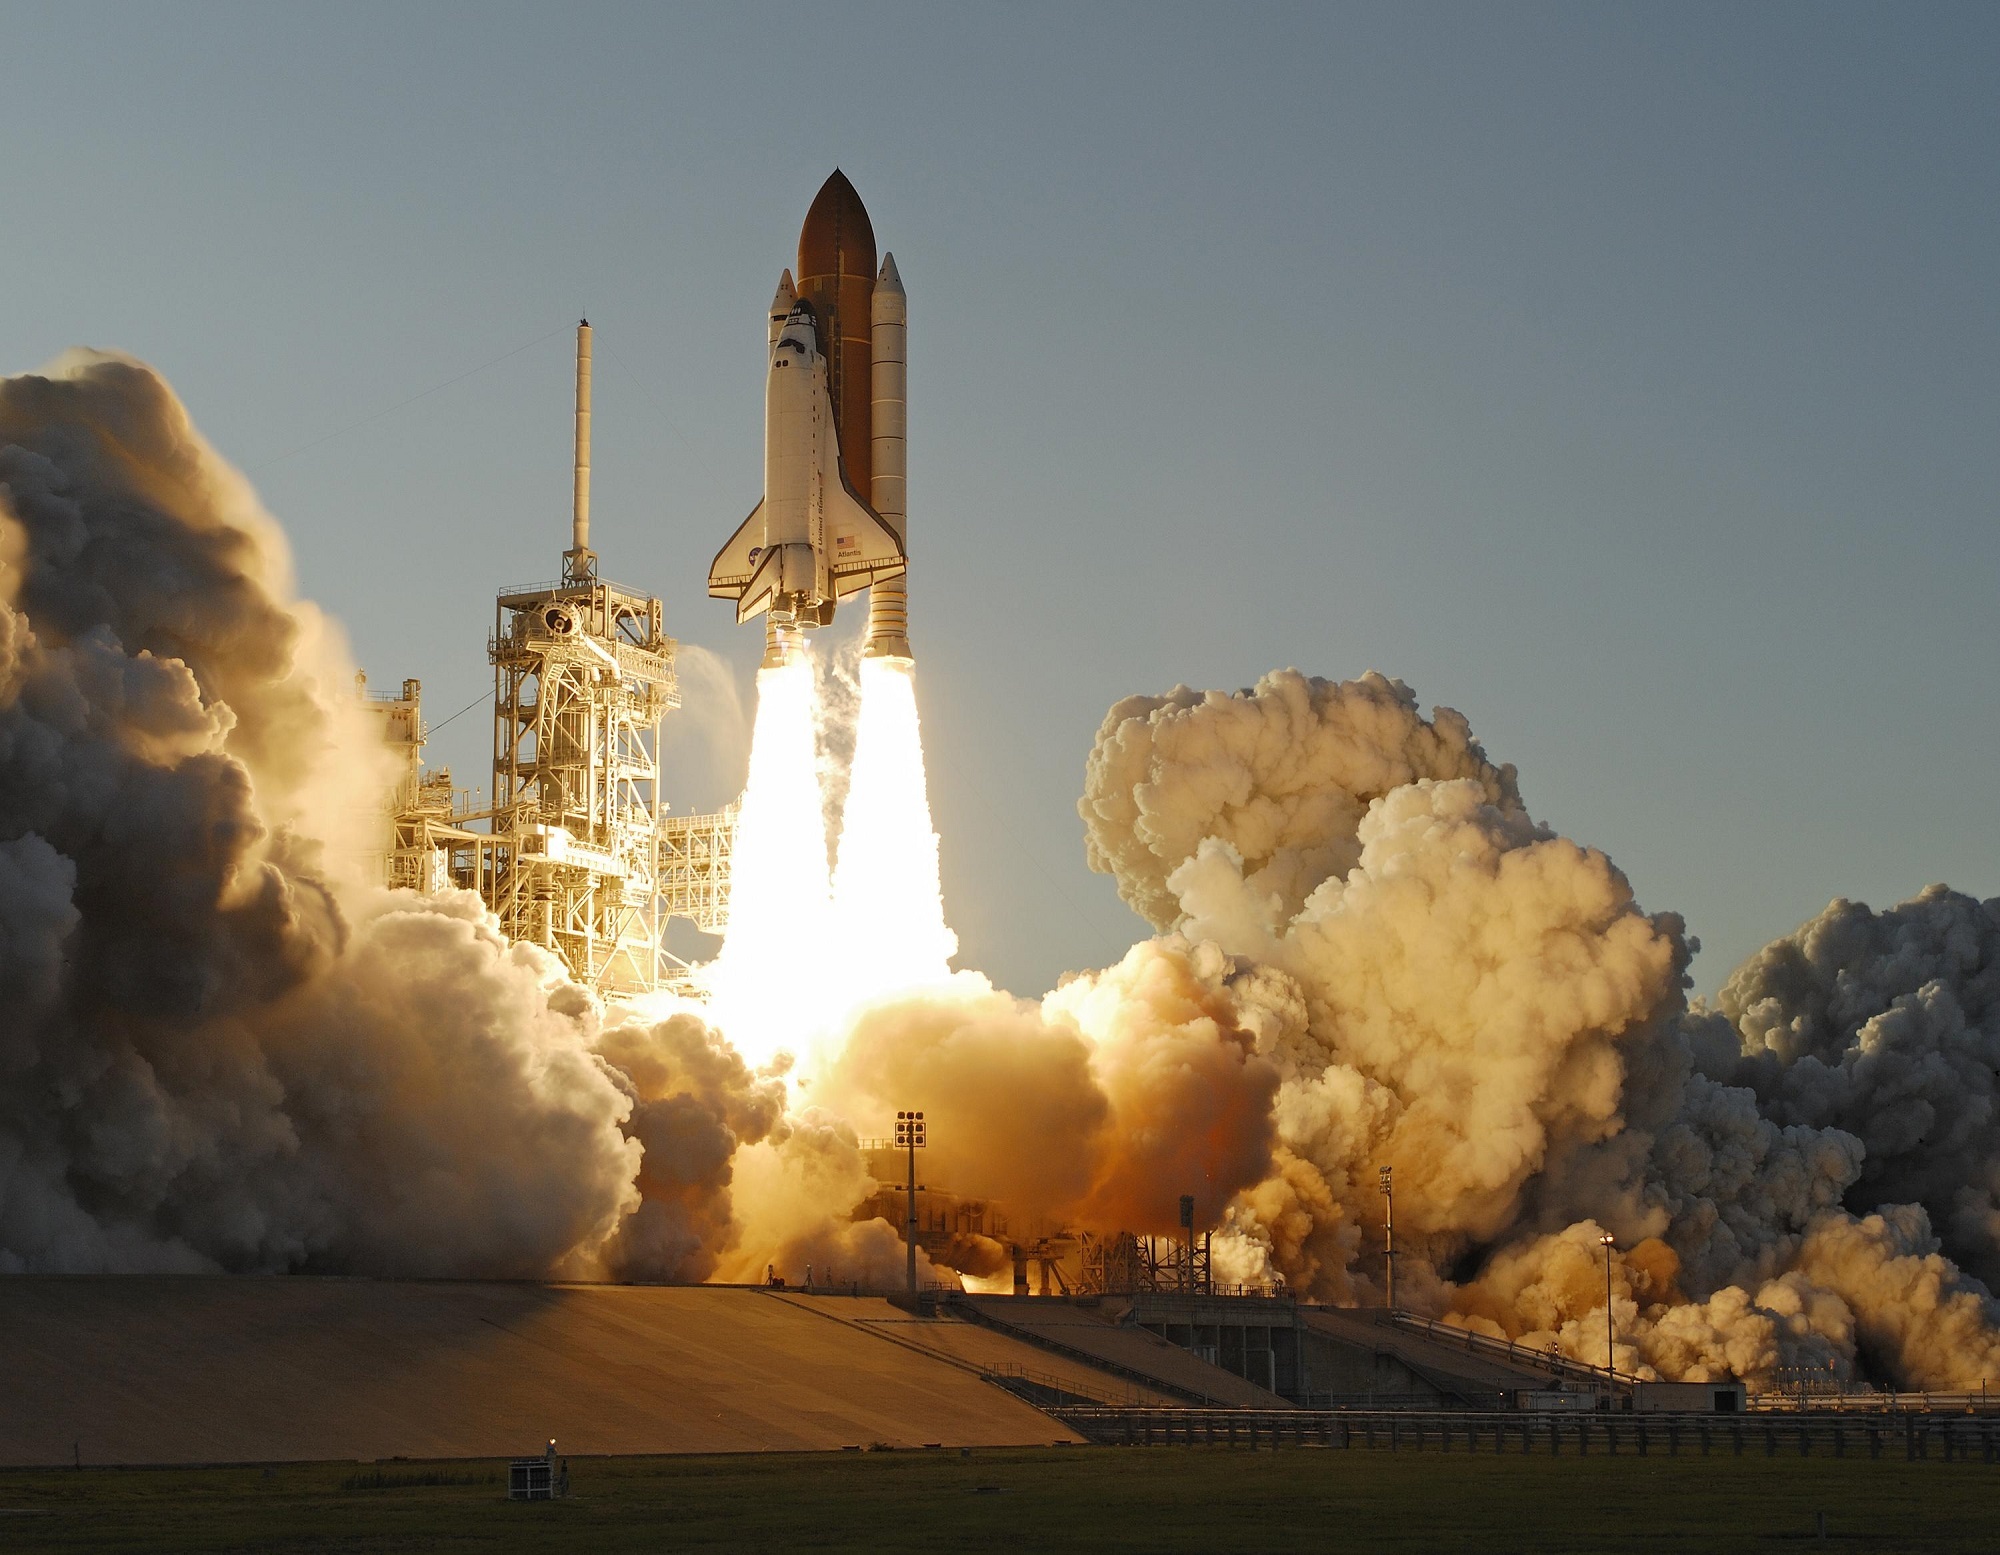
sky, vehicle, flight, rocket, explosion, mission, launch, rockets, exploration, spaceship, astronauts, spacecraft, orbit, liftoff, blast off, space shuttle, missile, atlantis space shuttle, atmosphere of earth